Gonk

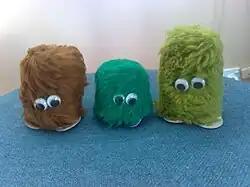
Gonks from a late-1970s Australian fairground event.

Redesigned gonks (cylinders rather than spheres) were introduced into Australia by Tony Bell in the 1970s. They were sold in skill testers and fairgrounds across New South Wales and Queensland.